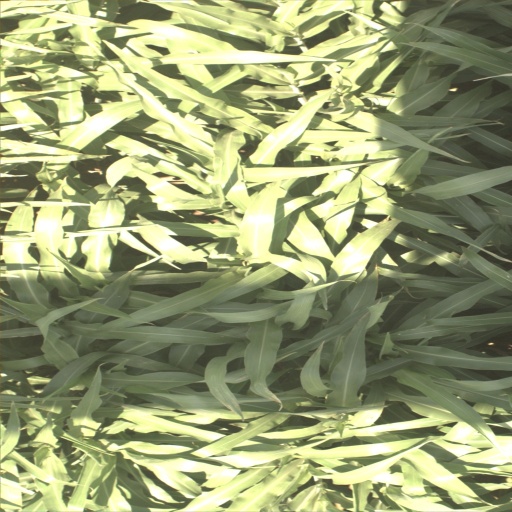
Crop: sorghum